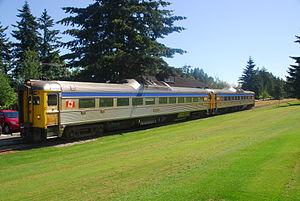
L'Union Pearson Express est un service ferroviaire de passagers dans le Grand Toronto, reliant les deux centres de transports les plus chargés du Canada, l'aéroport international Pearson de Toronto et la gare Union située en centre-ville.